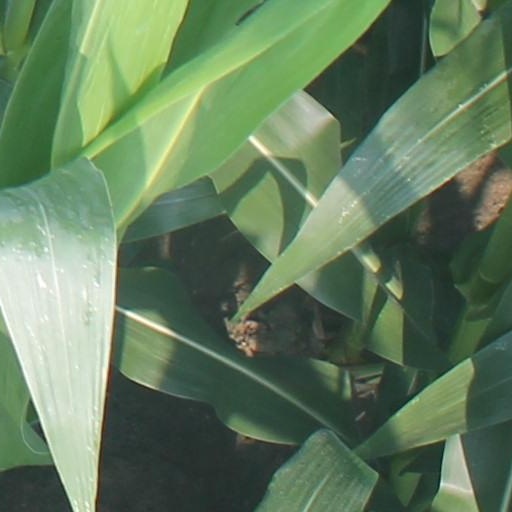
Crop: maize; corn